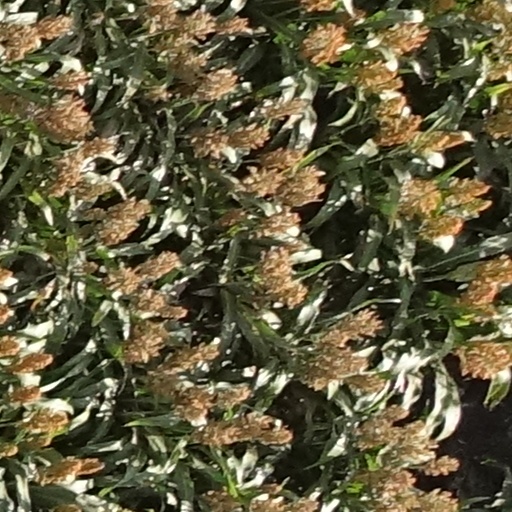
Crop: sorghum